Big hair

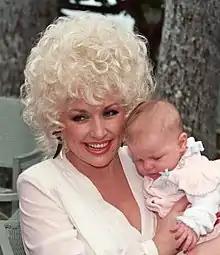
Dolly Parton in 1983

Big hair is a hairstyle that emphasizes large volume or largely styled hair, especially when those styles make the hair occupy a large amount of space above and around the head. The label "big hair" for such styles originated in the late 1970s, when these styles were beginning a period of popularity. Similar styles have become fashionable at various periods in history.